Jokerit

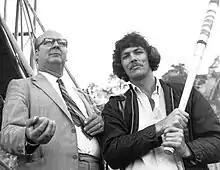
Jokerit founder Aimo Mäkinen and Canadian player Dwight Watson in 1971

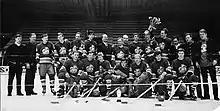
Jokerit celebrated the promotion to SM-sarja (Liiga), in spring 1969.

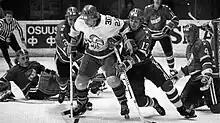
Jokerit against HIFK in 1971

Promotion to the highest level, SM-sarja, was achieved two years later in 1969, marking a pivotal moment in Jokerit's history. Aiming to strengthen the team for the challenges ahead, Aimo Mäkinen, as the club's sole owner, embarked on an assertive campaign to acquire star players. Notable additions included national team regulars, such as defenceman Ilpo Koskela, Veli-Pekka Ketola and forwards Henry Leppä and Timo Sutinen, who would go on to establish enduring connections with the club.